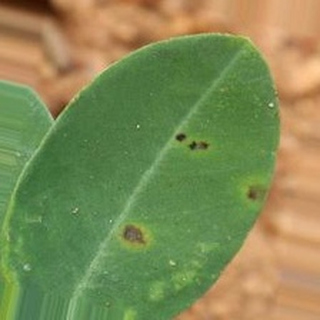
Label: groundnut_early_leaf_spot